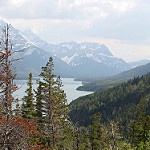
Scene: Outdoor